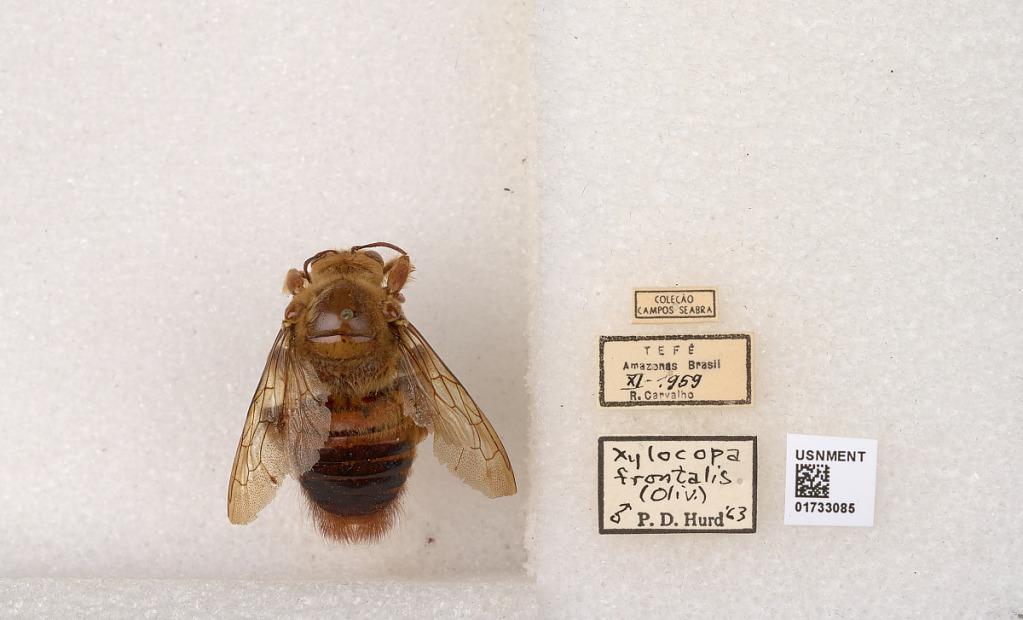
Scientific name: Xylocopa (Neoxylocopa) frontalis (Olivier)
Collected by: R. Carvalho
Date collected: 1959-11-1
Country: Brazil
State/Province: Amazonas
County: Tefe
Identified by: Hurd, P. D.